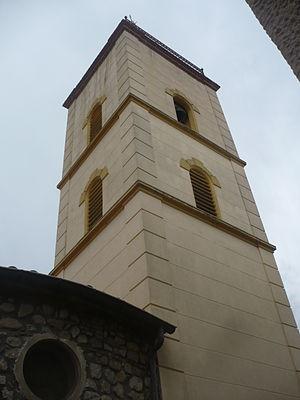
Clocher de l'église Saint-Génis de Tautavel